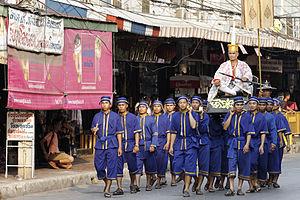
Les jours fériés en Thaïlande sont réglementés par le gouvernement et la plupart sont observés par les secteurs public et privé. Il y a habituellement seize jours fériés par an, mais un plus grand nombre peut être déclaré par l’état.